Wilma B. Liebman

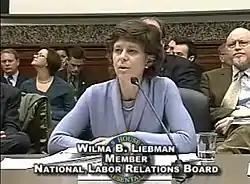
Wilma B. Liebman testifying on December 13, 2007, before the U.S. House of Representatives Committee on Education and Labor.

President Bill Clinton appointed Liebman as a member of the NLRB in October 1997, and the United States Senate confirmed her on November 14. She was reappointed by President George W. Bush in December 2002. President Bush re-appointed her a third time in August 2006 for a term that will expire in August 2011. Liebman often found herself in the minority on the NLRB from 2001 to 2008, as the Republican-appointed majority overruled a number of precedents and made a number of policy decisions that appeared to favor employers. After a November 2007 protest by labor unions in front of the NLRB's headquarters (during which unions demanded the board be abolished), Liebman became even more outspoken, arguing that the board had made "some rather dramatic shifts in [labor] policy ... what this board is doing is giving much more focus to the right to refrain [from union organizing] than the underlying policy goal of encouraging collective bargaining." She was outspoken as a member about what she perceived to be the failings of the Republican majority on the board during her first 10 years in office. "By virtually all measures this law is derelict if not dead," she told a labor law conference in May 2007. She felt that Chair Robert J. Battista had made the "board and the board's decision-making ... much more divisive". She clashed repeatedly with Battista during a hearing before the House Committee on Education and Labor in December 2007, declaring "Virtually every recent policy choice by the board impedes collective bargaining, creates obstacles to union representation or favors employer interests." "Today, fewer workers have fewer rights and weaker remedies under the National Labor Relations Act," she continued. She also accused Battista and other Republican members of the board of "narrowly casting existing precedent" and ignoring precedents "if they stand in the way of a desired result." She portrayed the majority's view of the law as contradictory to prevailing academic opinion. She was particularly critical of the NLRB's recent decision in "Dana Corp"., 351 NLRB No. 28 (Sept. 29, 2007), which she felt broke precedent extending back to 1960 and under which a "minority [can] undo what a majority has expressed a desire to do."